Kanchov Peak

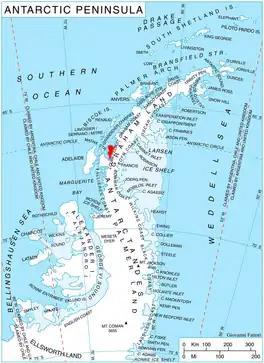
Location of Pernik Peninsula on Loubet Coast, Antarctic Peninsula.

Kanchov Peak is the rocky peak rising to 1272 m on the west coast of Pernik Peninsula, Loubet Coast in Graham Land, Antarctica. The feature has steep and partly ice-free slopes, surmounting Lallemand Fjord to the west, Salmon Cove to the north, and Field Glacier to the southeast and south.